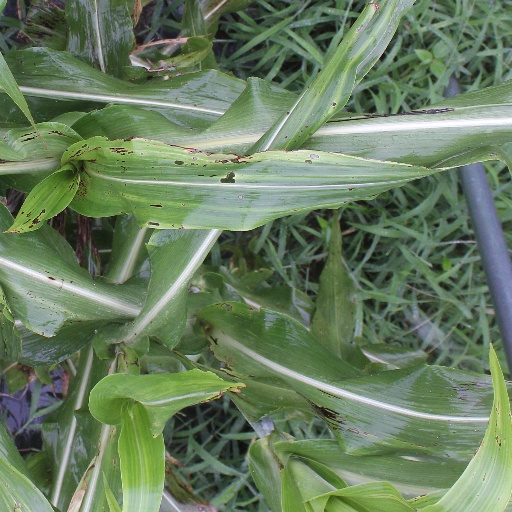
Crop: sorghum